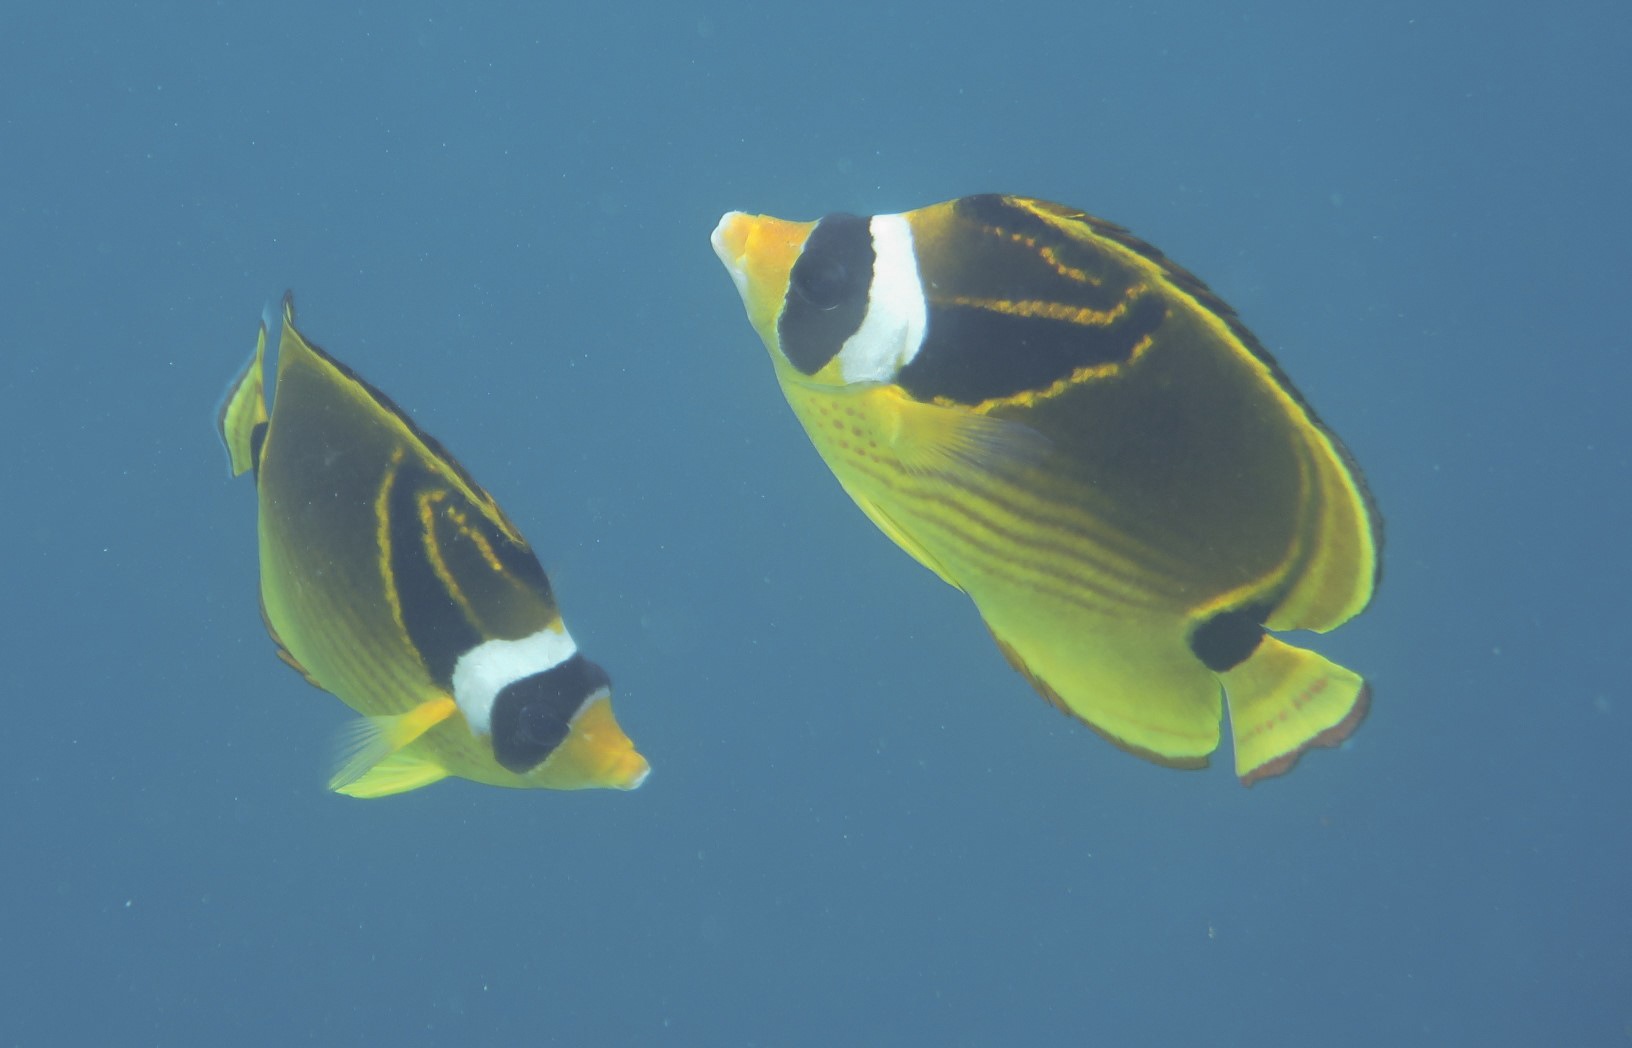
Chaetodon lunula (Raccoon Butterflyfish)